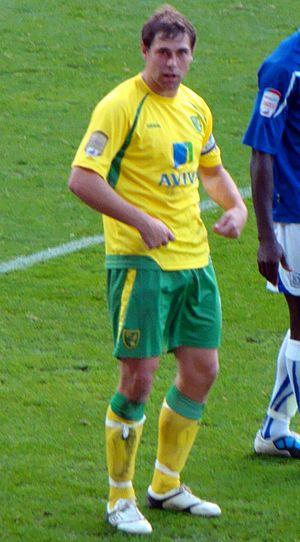
Grant Holt, né le 12 avril 1981 à Carlisle, est un footballeur anglais qui évolue au poste d'attaquant.